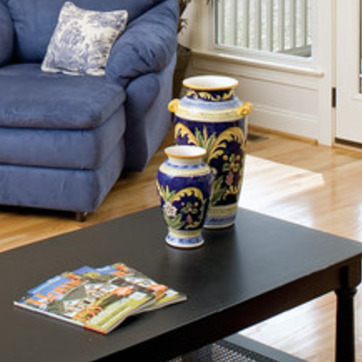
Material: ceramic